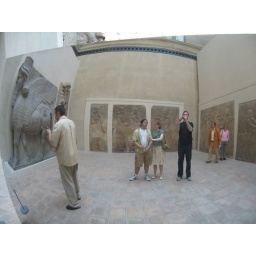
Near east art in fun house mirror